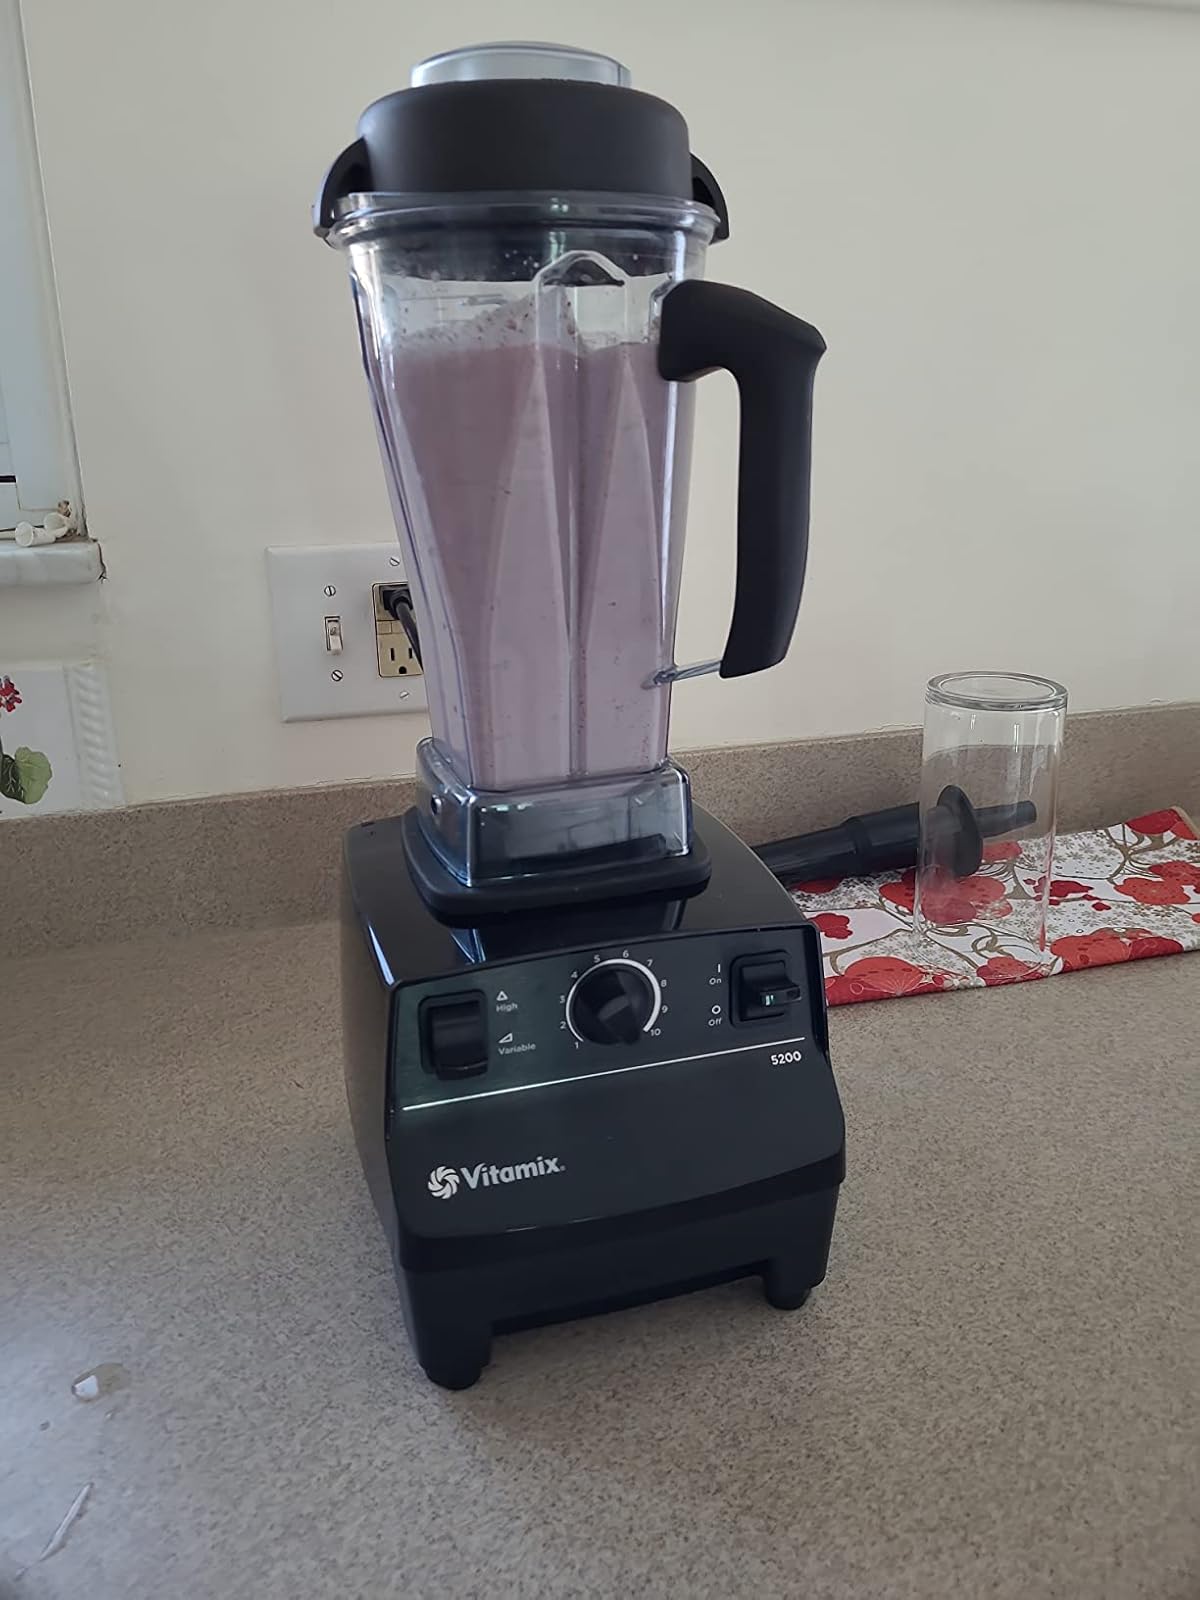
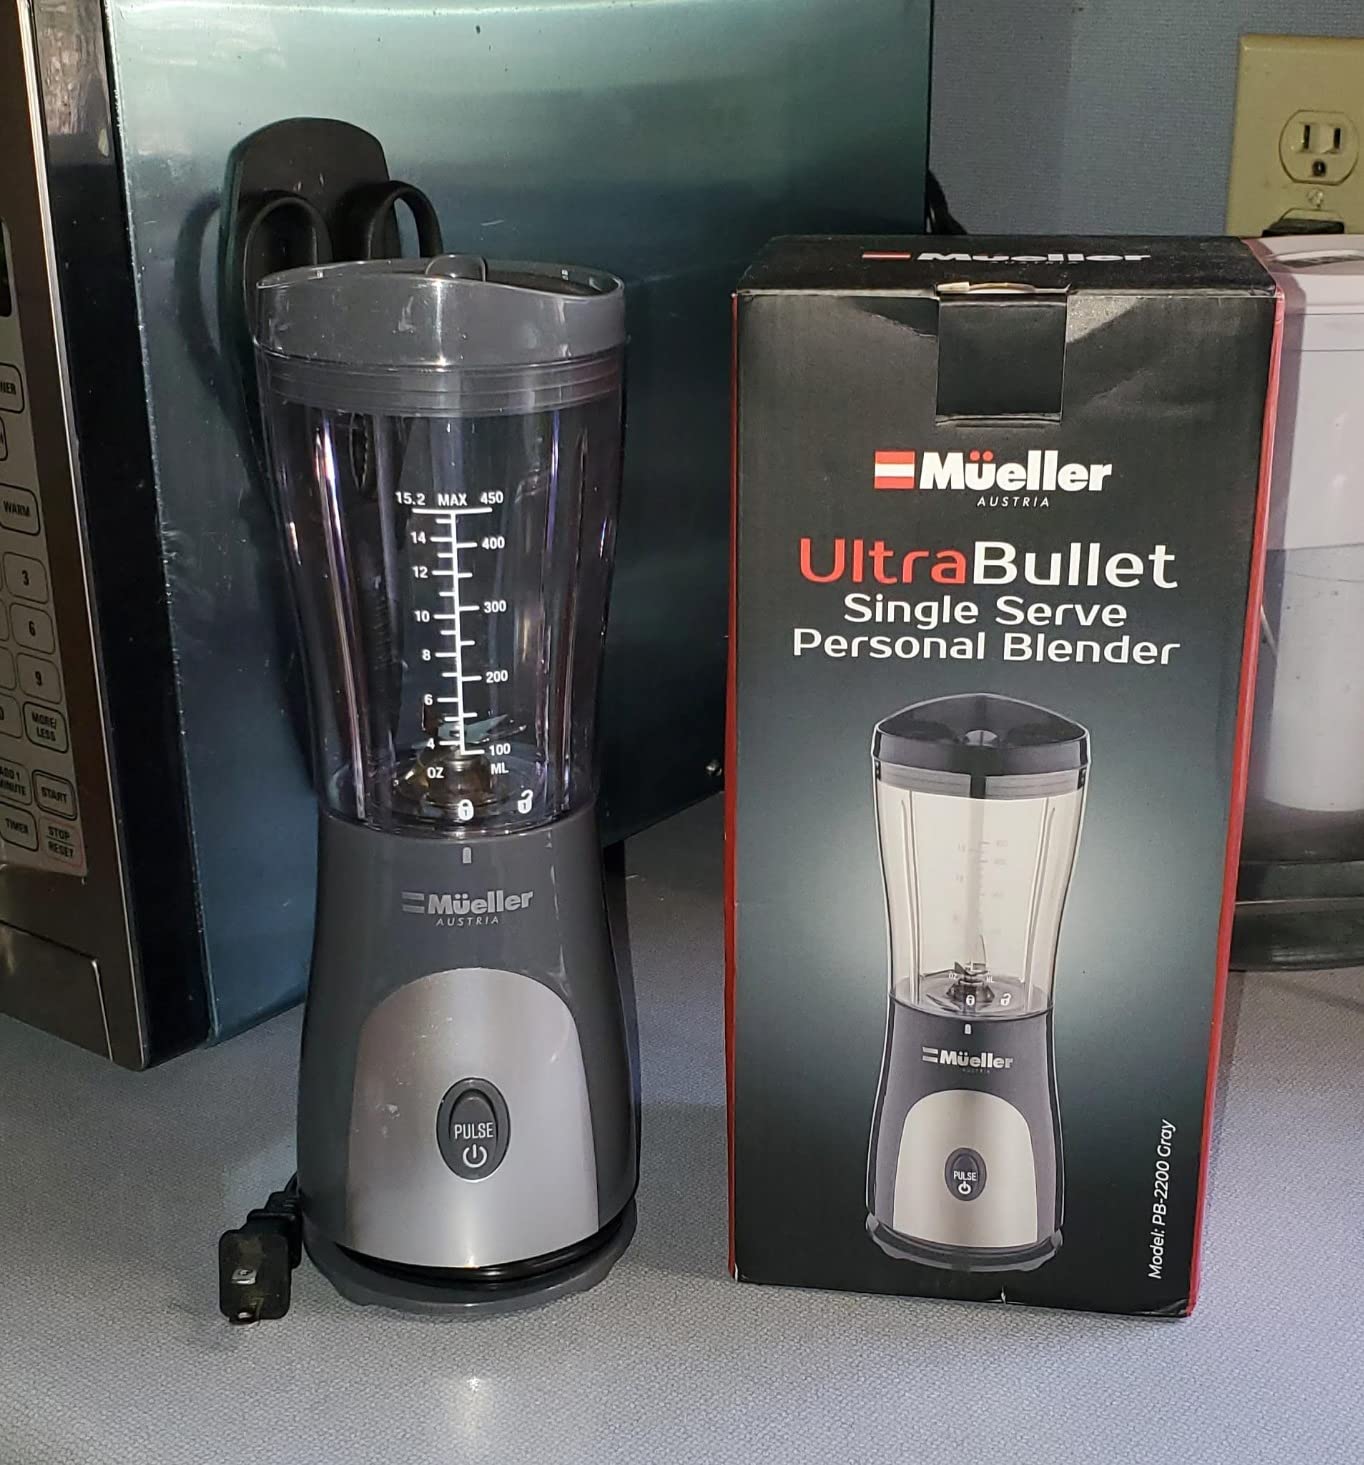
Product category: items_blender
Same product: no